Describe the emotion expressed in this image:  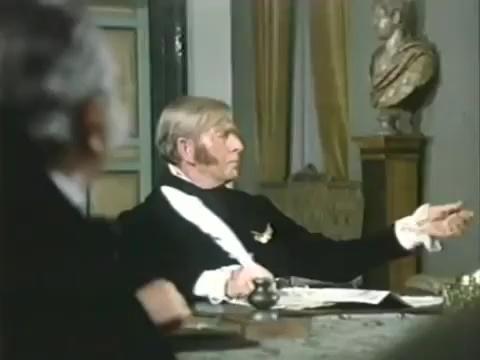
This person displays Suffering, valence and arousal with low intensity.